History of Israel

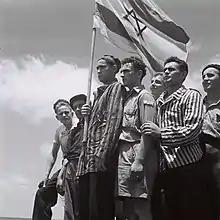
Buchenwald survivors arrive in Haifa to be arrested by the British, 15 July 1945

In 1838, there was another Druze revolt. In 1839 Moses Montefiore met with Muhammed Pasha in Egypt and signed an agreement to establish 100–200 Jewish villages in the Damascus Eyalet of Ottoman Syria, but in 1840 the Egyptians withdrew before the deal was implemented, returning the area to Ottoman governorship. In 1844, Jews constituted the largest population group in Jerusalem. By 1896 Jews constituted an absolute majority in Jerusalem, but the overall population in Palestine was 88% Muslim and 9% Christian.